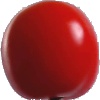
Label: Tomato 4